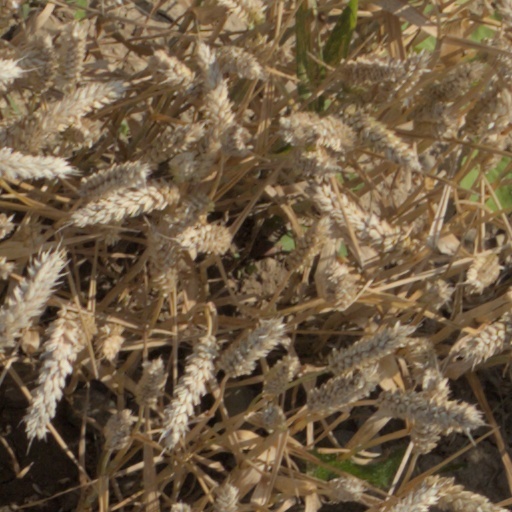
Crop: wheat